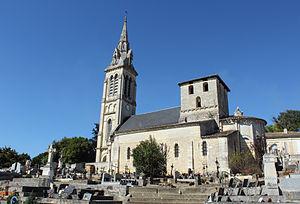
Vue de l'église de Saint-Michel de Fronsac
Saint-Michel-de-Fronsac est une commune du Sud-Ouest de la France, située dans le département de la Gironde.
L'église Saint-Michel est une église catholique romane du XIIᵉ siècle située sur la commune de Saint-Michel-de-Fronsac, dans le département de la Gironde, en France.